Genocides in history (1490 to 1914)

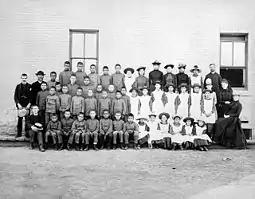
Posed, group photo of students and teachers, dressed in black and white, outside Middlechurch, Manitoba's St. Paul's Indian Industrial School

According to "The Cambridge World History", the "Oxford Handbook of Genocide Studies", and the "Cambridge World History of Genocide", colonial policies in some cases included the deliberate genocide of indigenous peoples in North America. According to Harald E. Braun, Spanish colonisation of the Americas also included genocidal massacres.